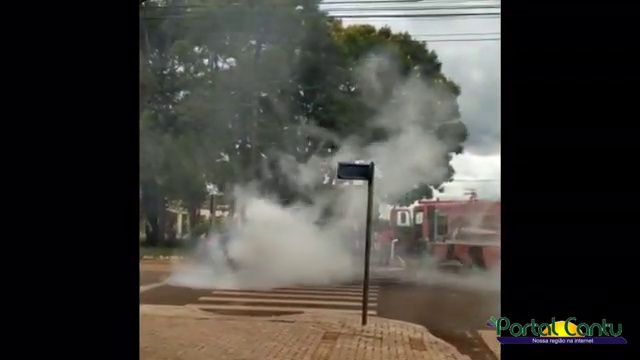
Fire: no
Smoke: yes